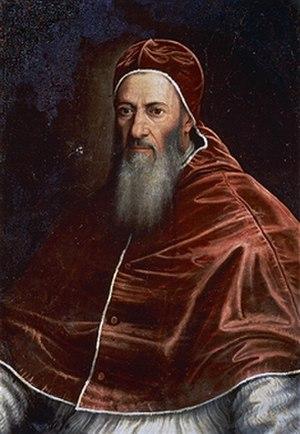
Giovanni Pierluigi da Palestrina, né à Palestrina près de Rome, vers 1525 et mort le 2 février 1594 à Rome, est un compositeur italien de la Renaissance.